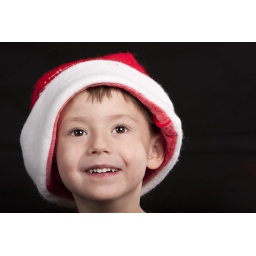
Portrait of a young boy dressed in a red Santa Claus hat